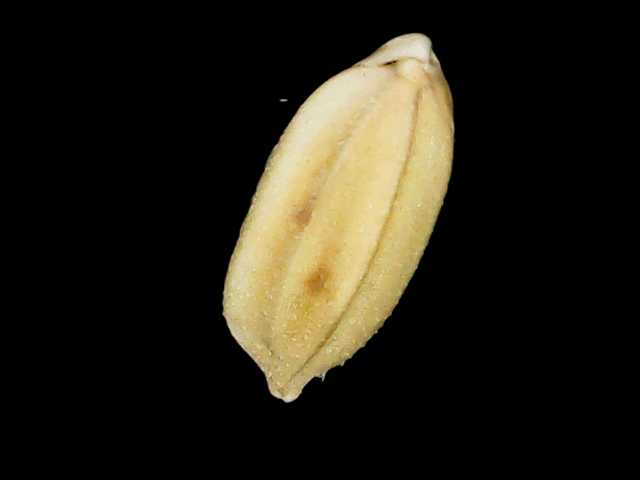
Rice variety: Binadhan08